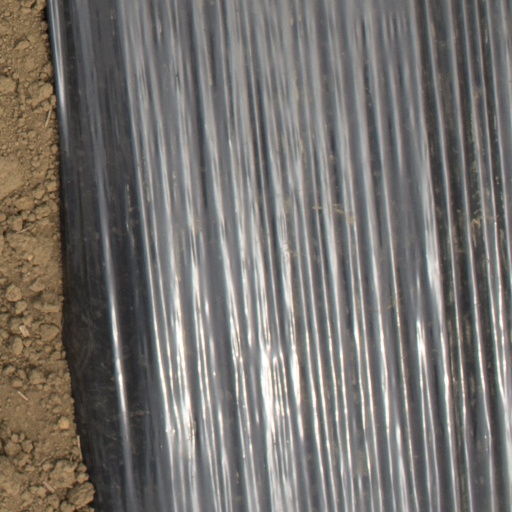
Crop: Jerusalem artichoke